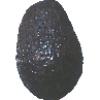
Label: avocado